Monkey: Journey to the West

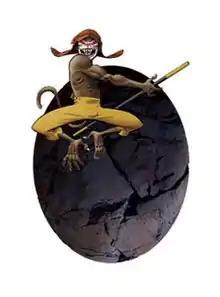
Promotional artwork. Image by Jamie Hewlett

Monkey: Journey to the West is a stage adaptation of the 16th century novel "Journey to the West" by Wu Cheng'en. It was conceived and created by the Chinese actor and director Chen Shi-Zheng along with British musician Damon Albarn and British artist Jamie Hewlett.